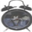
Label: clock